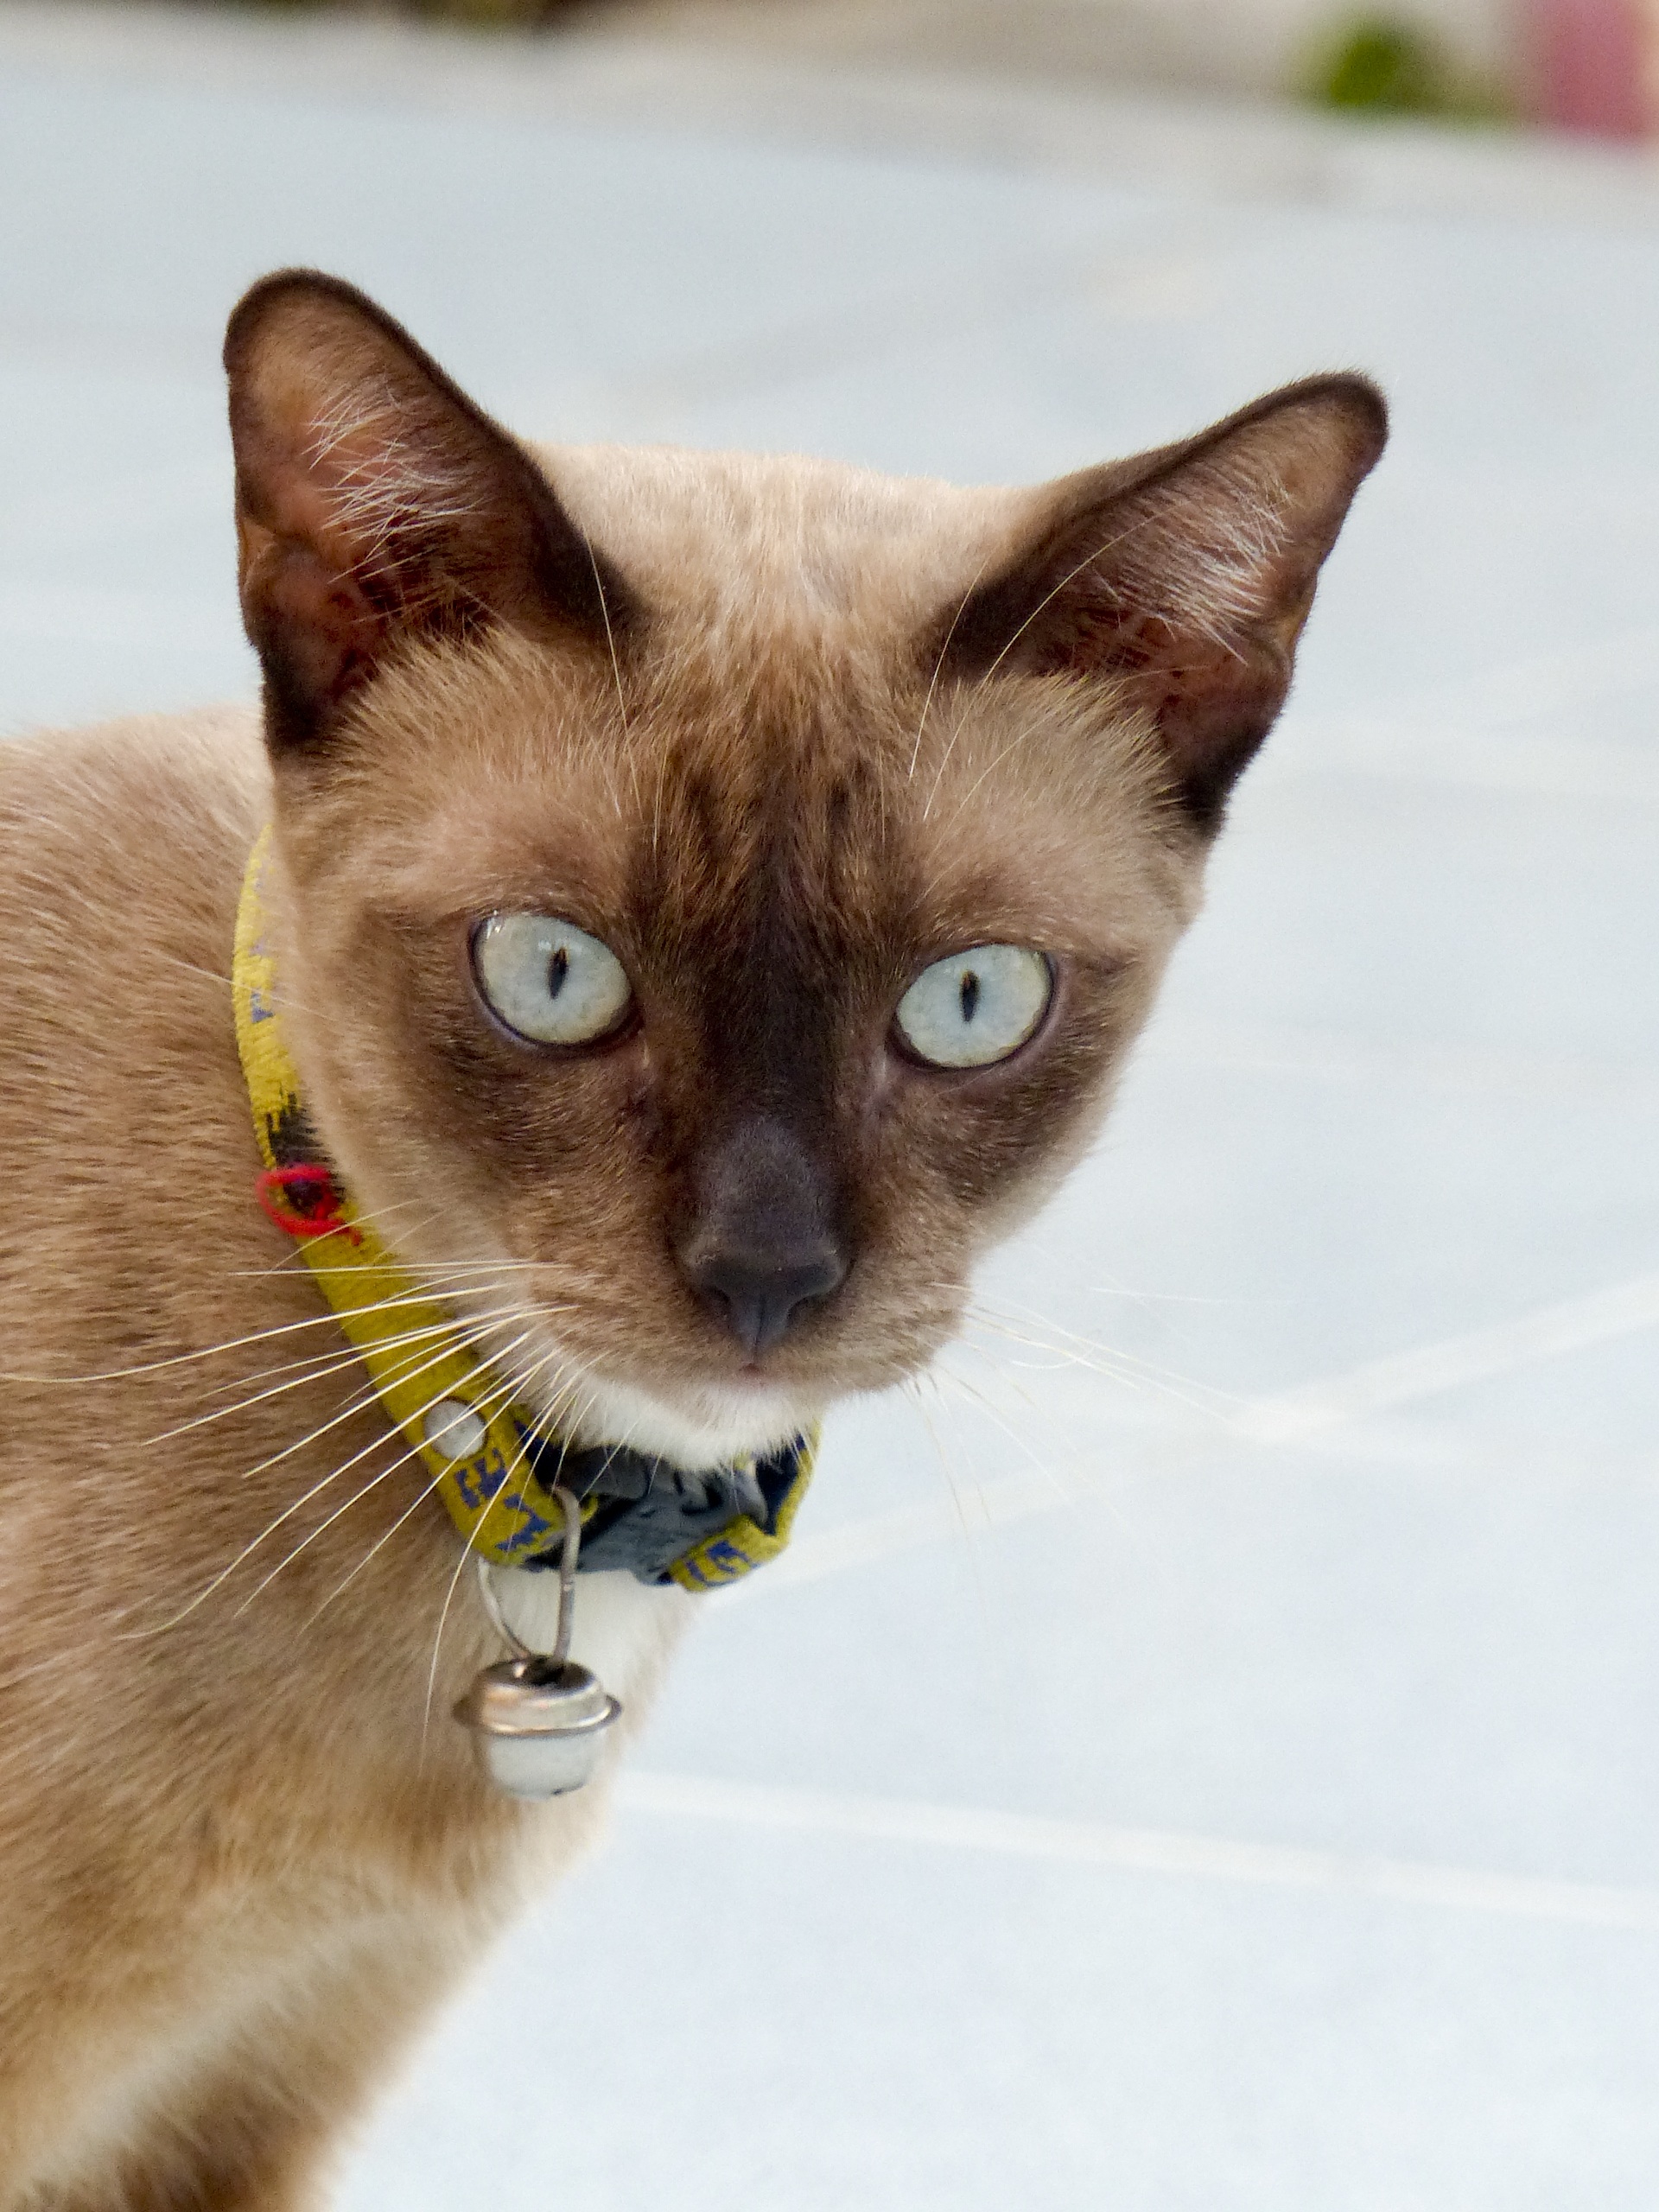
light, animal, cute, asian, fur, young, high, cat, mammal, fauna, thailand, close up, whiskers, kitty, lovely, vertebrate, adorable, footpath, stray, thai, siamese, burmese, abyssinian, balinese, small to medium sized cats, cat like mammal, domestic short haired cat, tonkinese